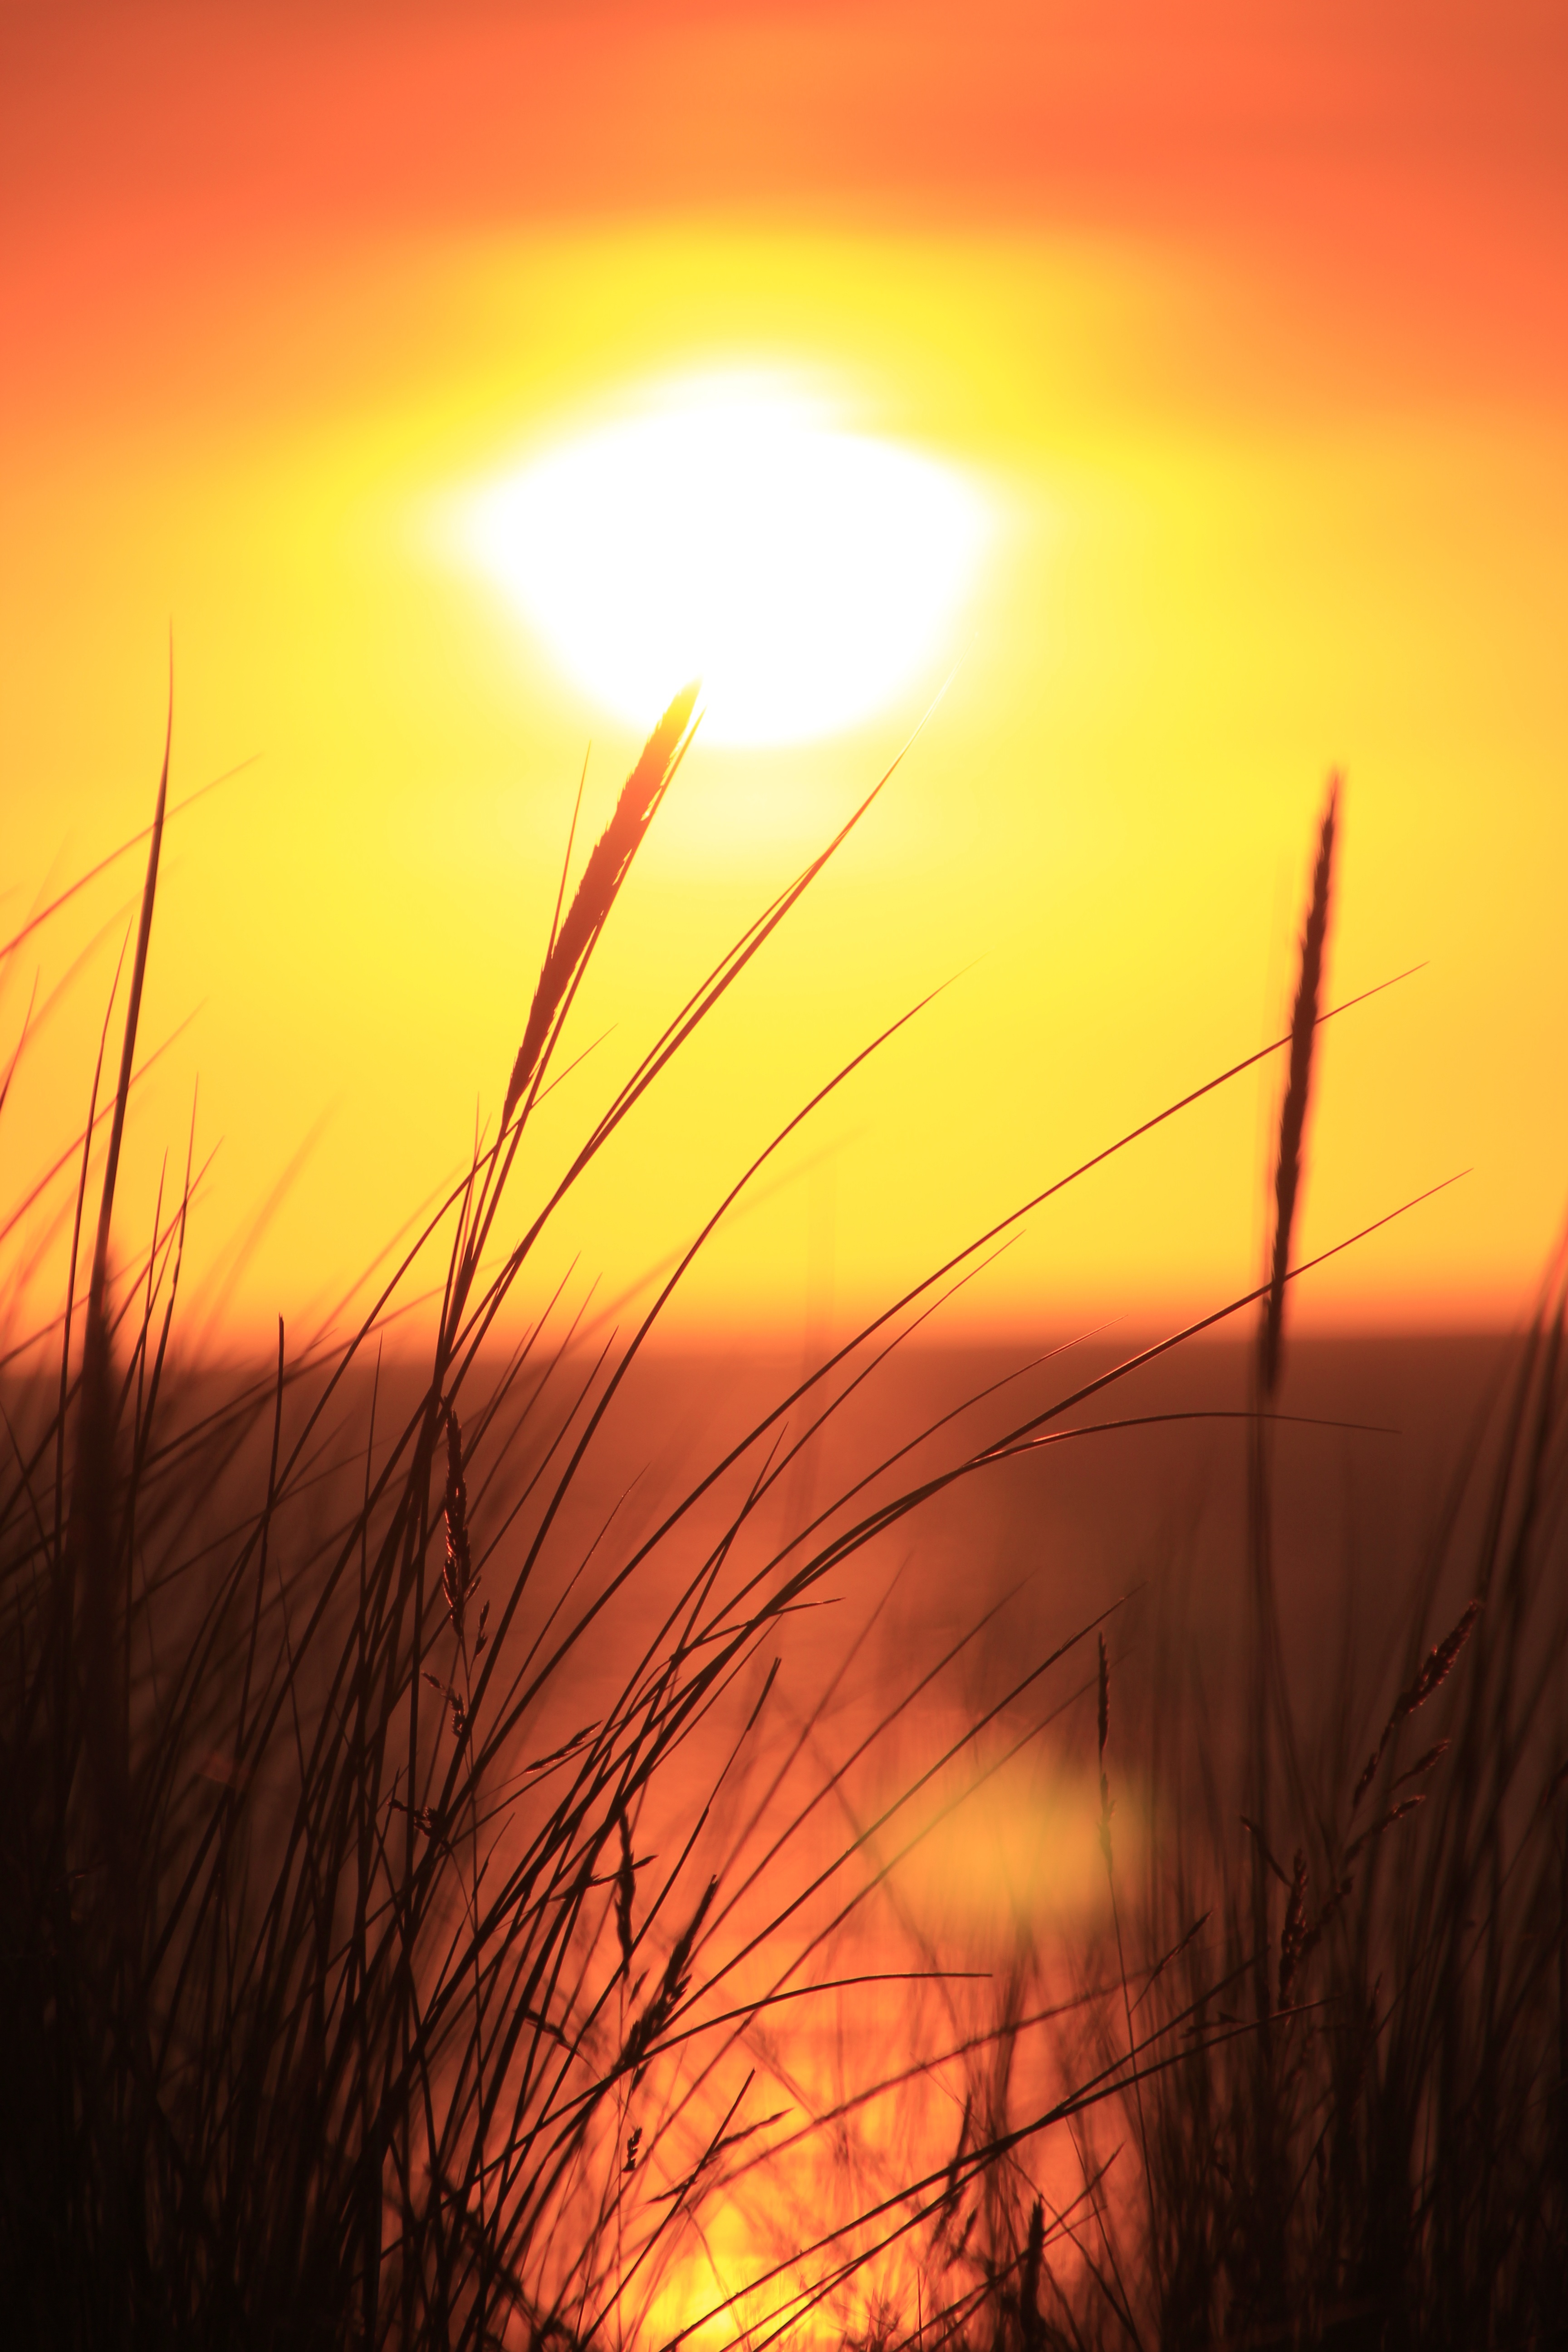
beach, sea, nature, grass, horizon, light, cloud, sky, sun, sunrise, sunset, field, prairie, sunlight, air, morning, wind, dawn, atmosphere, reed, dusk, evening, line, reflection, afterglow, astronomical object, atmospheric phenomenon, grass family